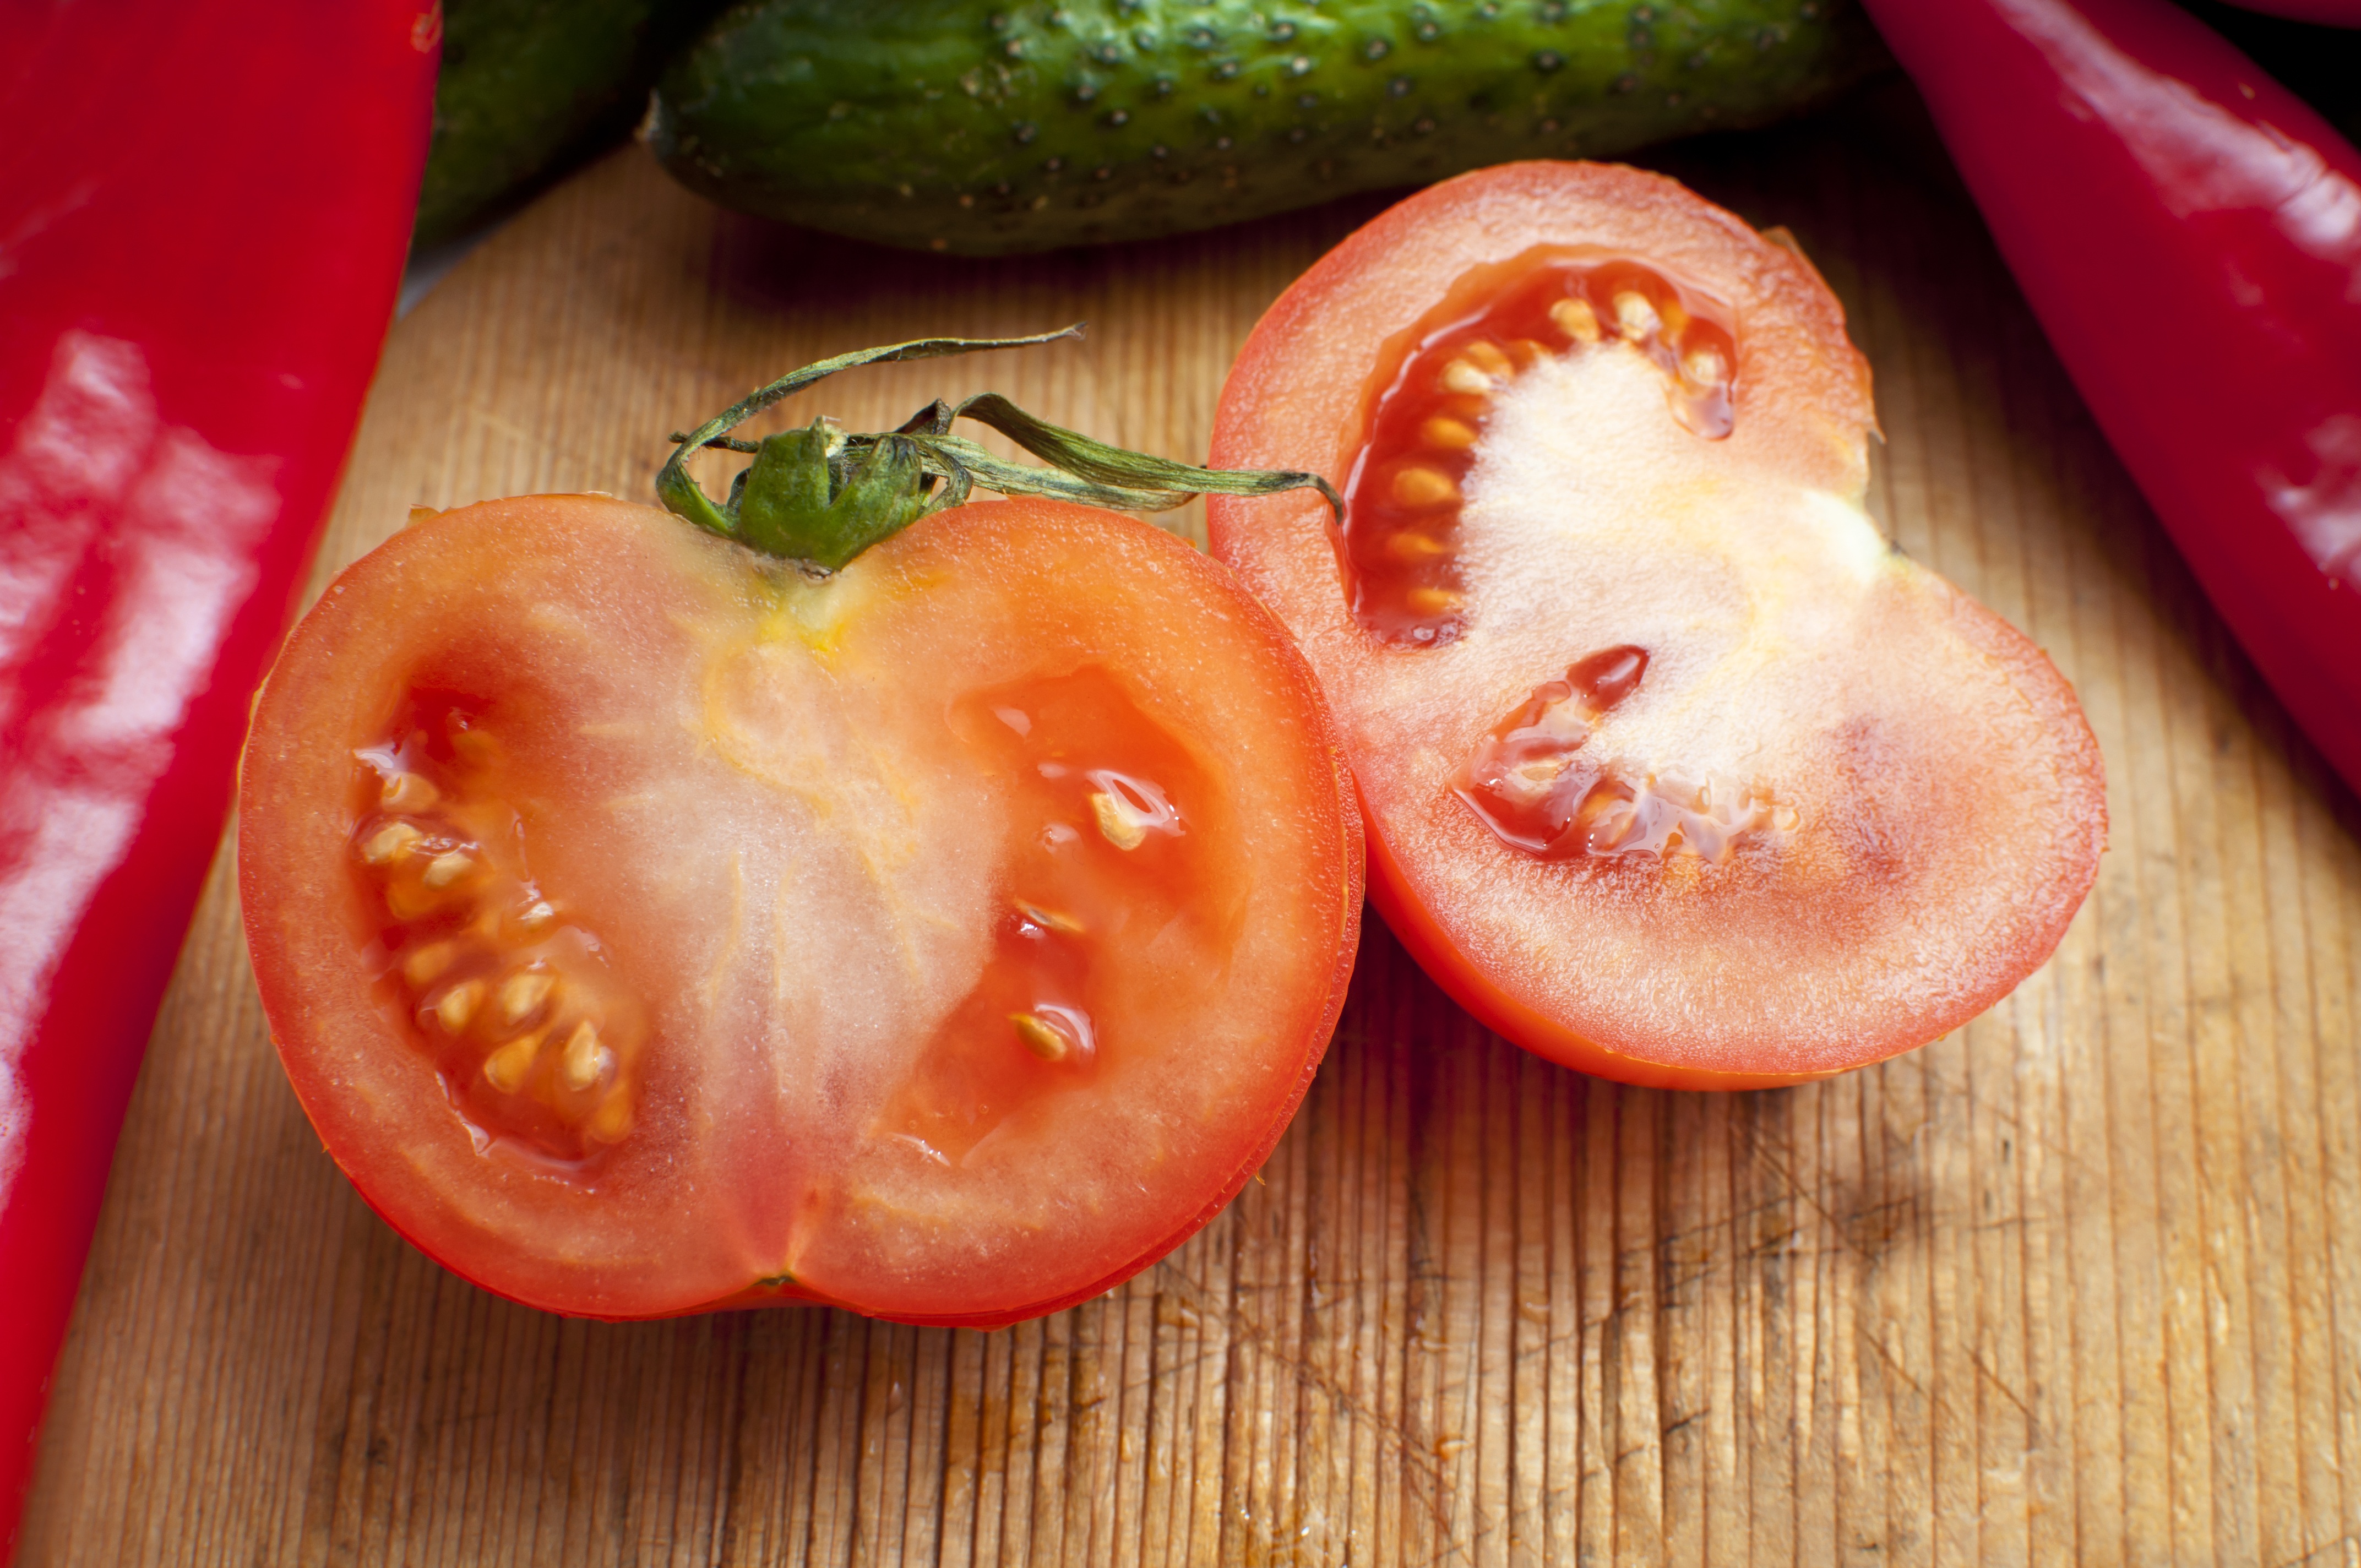
plant, fruit, food, red, produce, vegetable, color, natural, fresh, healthy, tomato, vegetarian, cherry, organic, flowering plant, land plant, potato and tomato genus